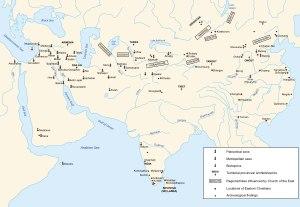
Rabban Bar Sauma est un Ouïghour chrétien à l'époque de la domination mongole, originaire de Pékin, qui se fit moine nestorien, et conduisit en Europe une mission diplomatique pour le compte d'un souverain mongol de Perse. Il fit le premier voyage officiel connu, dans le sens est-ouest, de Pékin jusqu'à Rome et Paris, à l'époque où Marco Polo effectuait le chemin inverse. Très pieux, il partit de Pékin pour un pèlerinage à Jérusalem, mais ne put atteindre la ville sainte en raison des conflits qui déchiraient le Moyen-Orient, et accepta en conséquence une mission diplomatique en Europe occidentale pour essayer d'établir une alliance entre les Mongols et les rois chrétiens. Ses efforts ne furent pas couronnés de succès, mais il rapporta un récit du plus haut intérêt pour les historiens.
L’économie sous la Rome antique s'est fortement développée à partir du IIᵉ siècle av. J.-C. en même temps que l'expansion territoriale. Cette croissance est due à plusieurs facteurs : d'une part la maîtrise d'un certain nombre de techniques et d'autre part les butins de guerre, les recettes d'imposition, et la main d'œuvre gratuite que constituent les esclaves. Rome a contrôlé de vastes territoires naturels et de grandes ressources humaines sa puissance économique venait principalement du commerce et de l'agriculture. L'effondrement du système financier est une des raisons estimées du déclin de l'Empire romain d'Occident.
Cet article traite du christianisme en Chine.
Le nestorianisme est une doctrine christologique affirmant que deux hypostases, l'une divine, l'autre humaine, coexistent en Jésus-Christ. Cette thèse a été à l'origine défendue par Nestorius, patriarche de Constantinople. Son enseignement, reconnu hérétique, est condamné au concile d'Éphèse. Les nestoriens rejettent les formulations dogmatiques issues de ce concile et des suivants.
L'Église de Perse ou Église de l'Orient, parfois appelée Église d'Assyrie ou Église de Mésopotamie, fut une des premières Églises chrétiennes. Selon la tradition, elle aurait été fondée par l'apôtre Thomas.
L'Église nestorienne en Chine est une branche de l'Église de l'Orient, de théologie nestorienne, dont la présence est attestée en Chine pendant deux périodes : d'abord du VIIᵉ siècle au Xᵉ siècle, puis sous la dynastie mongole des Yuan aux XIIIᵉ et XIVᵉ siècles. Localement, la religion était connue sous le nom de Jǐngjiào.